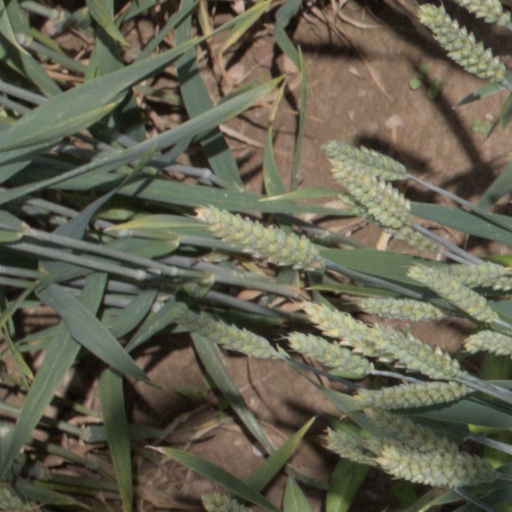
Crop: wheat